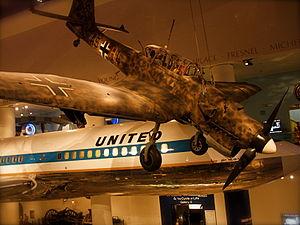
Un bombardier en piqué est un bombardier qui attaque en piqué, c'est-à-dire en plongeant directement sur ses cibles, de façon à agir avec une plus grande précision et à contrecarrer l'efficacité de l'armement antiaérien du camp adverse.